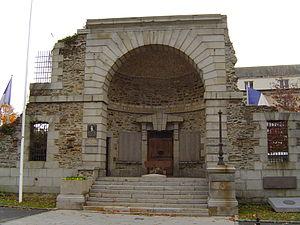
Vestige de la porte de l'ancienne prison de Saint-Lô devenu monument aux martyrs de la 2° Guerre Mondiale
Saint-Lô est une commune française de 19 116 habitants, située dans le département de la Manche et la région Normandie. Deuxième plus grande ville de la Manche par le nombre d'habitants après Cherbourg-en-Cotentin, elle accueille la préfecture du département. Elle est également chef-lieu d'un arrondissement et bureau centralisateur de deux cantons.